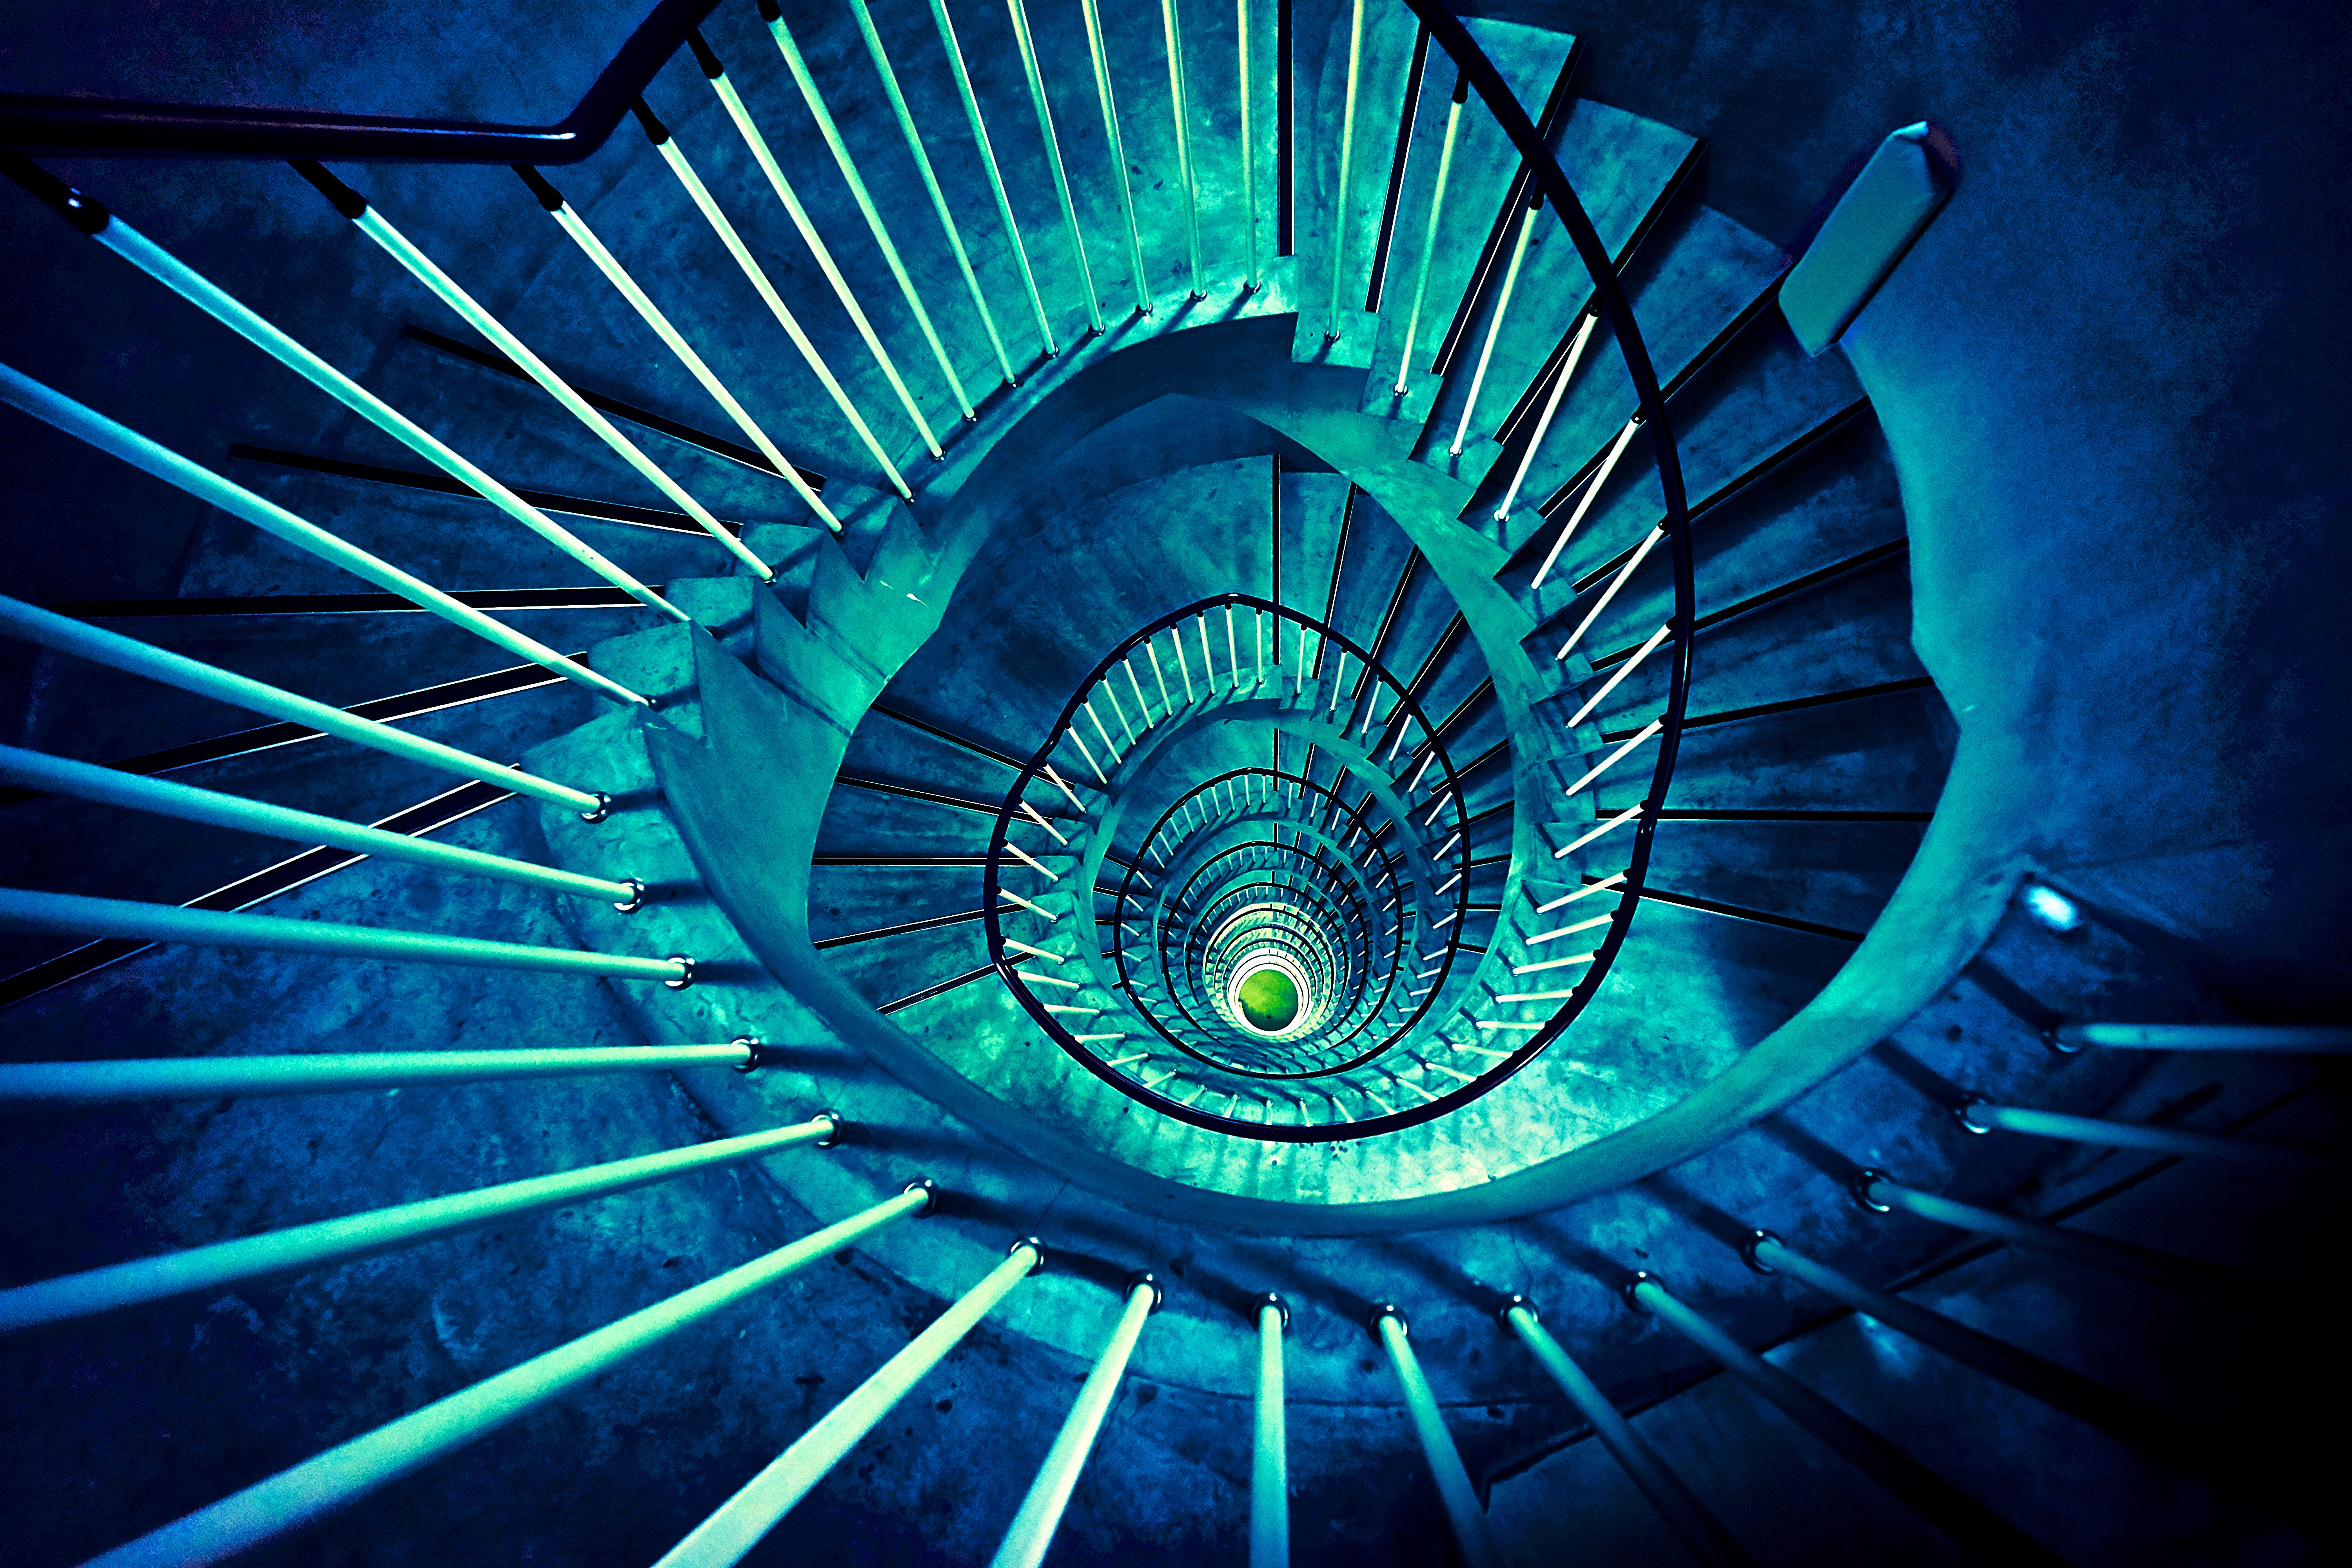
light, stair, spiral, line, color, space, blue, japan, circle, spiralstaircase, symmetry, shape, ilce7m2, okinawa, superwideheliar15mmf45, vortex, computer wallpaper, aircraft engine, fractal art